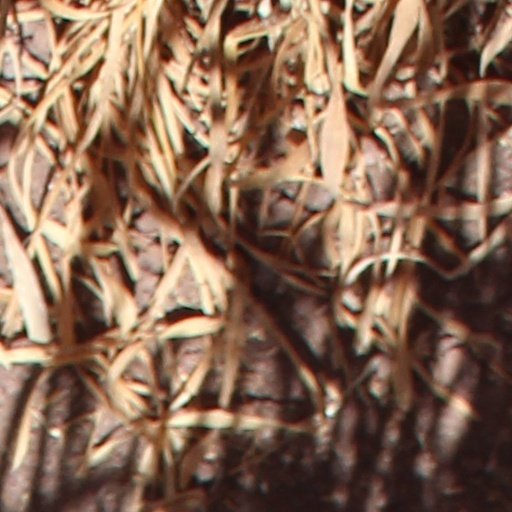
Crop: wheat